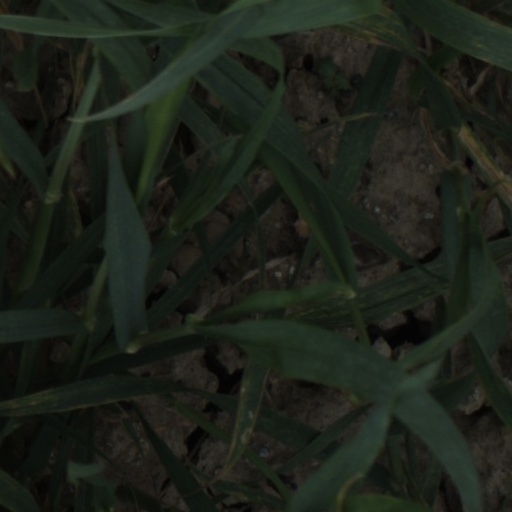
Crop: wheat